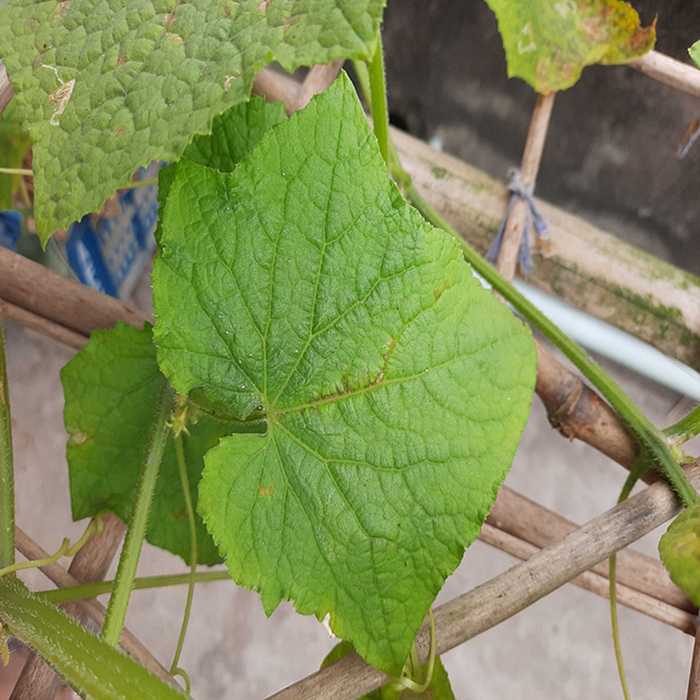
Plant: Cucumber
Label: Fresh leaf